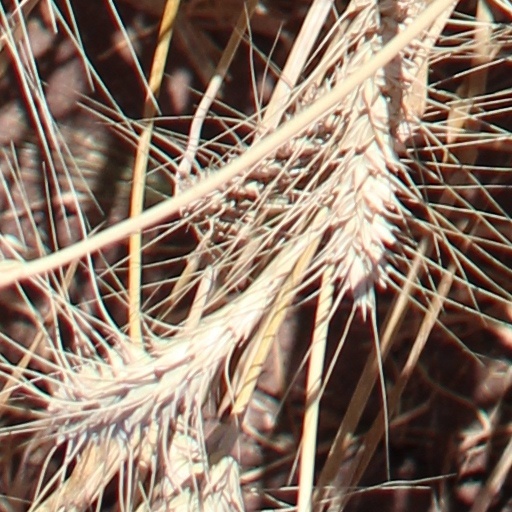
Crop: wheat